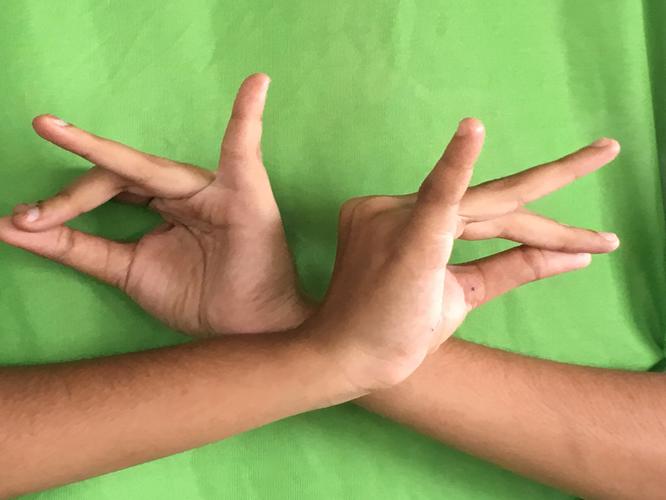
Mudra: Katakavardhana
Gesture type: double_hand